Tsunamis in lakes

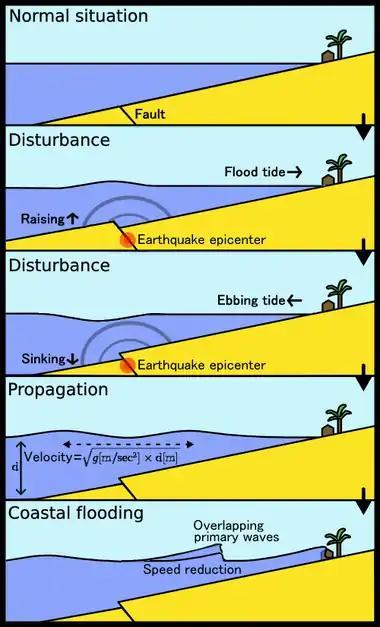
Diagram showing how earthquakes can generate a tsunami

Tsunamis in lakes can be generated by fault displacement beneath or around lake systems. Faulting shifts the ground in a vertical motion through reverse, normal or oblique strike slip faulting processes, this displaces the water above causing a tsunami (Figure 1). The reason strike-slip faulting does not cause tsunamis is because there is no vertical displacement within the fault movement, only lateral movement resulting in no displacement of the water. In an enclosed basin such as a lake, tsunamis are referred to as the initial wave produced by coseismic displacement from an earthquake, and the seiche as the harmonic resonance within the lake.